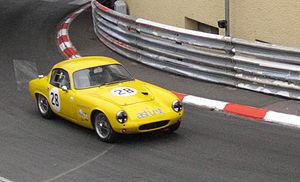
Lotus Elite 14, Grand Prix Historique de Pau 2006. Prise en photo en montée au virage sous le pont du casino (avant le virage du Lycée).
La Lotus Elite 14 est une voiture de sport élégante deux places, coupé, conçue et fabriquée par le constructeur britannique Lotus à la fin des années 1950.